2011 Mississippi River floods

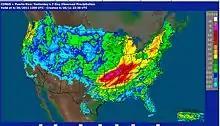
Rainfall totals within the United States for the week ending April 29.

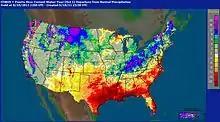
<a href="http%3A//water.weather.gov/precip/">U.S. Weather Service map

showing number of inches of precipitation above/below normal year to date at June 18, 2011. The map shows that significantly large amounts of precipitation in the Ohio River basin that resulted in the worst of the flooding being below confluence of the Ohio and Mississippi. Louisiana, which experienced the worst of the flood was actually in a major drought. Heavy precipitation in the head waters of the Missouri River in Montana resulted in the 2011 Missouri River Floods which began to affect the Mississippi in late June (although to a lesser degree than the April flood). Significantly lower than normal rain in eastern Arizona led to the Wallow Fire in May/June.